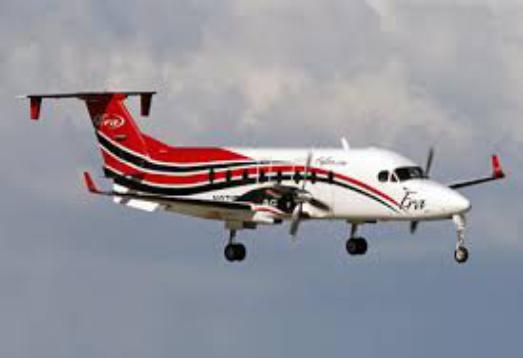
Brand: Era Alaska
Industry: Transportation